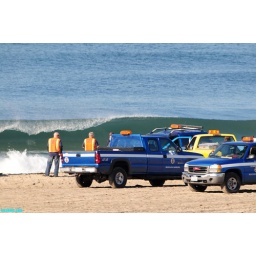
county workers standing by on the beach